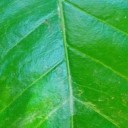
Label: Healthy